Delphyne Gorgon

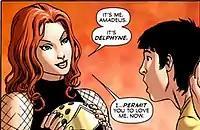
Delphyne in her brief human form.

Now queen, Delphyne joins Hera's alliance of New Olympians with the goal of killing Hercules and Athena. This brings her face to face with Cho again, who is perplexed by her decision. Delphyne explains her desire to kill Athena in revenge for the original Gorgon curse, and warns him against trusting the goddess. Later, when Hera attempts to kill her daughter Hebe in retaliation for Hebe's helping Hercules, Delphyne draws a gun on Hera, demanding that she cease. Seeking the aid of Hephaestus, Delphyne has Athena's Aegis shield reforged into a helmet. When the Avengers raid the headquarters of the Olympus Group, Delphyne attempts to confront Athena, despite Cho's entreaties to cease. She uses the helmet to turn Athena into stone, which frees her from the Gorgon curse, appalling Cho. However, Delphyne balks at allowing Hephaestus to kill Cho and Hercules, and Athena is revived by Zeus' thunderbolt, conferring on Athena the leadership of the Pantheon, and returning Delphyne to her Gorgon appearance. For Delphyne's attempted deicide, she is imprisoned at the bottom of the Olympus Group building.